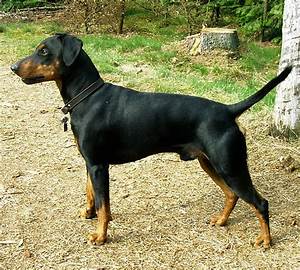
Label: cane